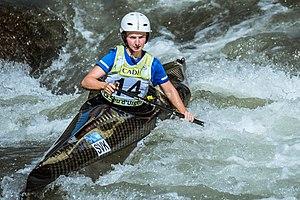
Viktória Scholczová durant le championnat du monde 2019 de canoë de descente à La Seu d'Urgell, Espagne.